Mosquito net

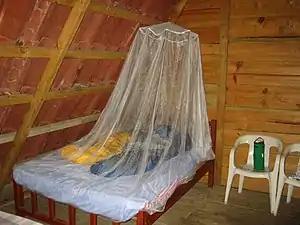
Ceiling-hung mosquito netting

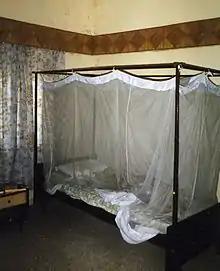
Frame-hung mosquito netting

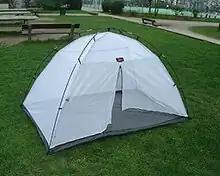
Tent made of mosquito netting

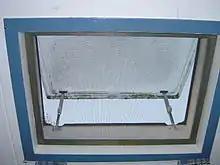
Window with mosquito netting

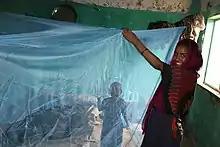
An Ethiopian mother with a mosquito net treated with a long-lasting insecticide.

A mosquito net is a type of meshed curtain or cloth that is circumferentially draped over a bed or a sleeping area to offer the sleeper barrier protection against bites and stings from mosquitos, flies, and other pest insects, and thus against the diseases they may carry. Examples of such preventable insect-borne diseases include malaria, dengue fever, yellow fever, zika virus, Chagas disease, and various forms of encephalitis, including the West Nile virus.